Sayes Court

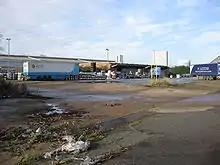
The location of Sayes Court manor house in 2009, from a similar viewpoint to the 1910 photo.

The London County Council decided to redesign the whole of this area. The resulting park included a well-equipped children's playground, a paddling pool with a fountain over artificial rocks, a heated playroom some 30 ft by , with a room for an attendant at one side and on the other staff offices, lavatories and a shelter with tables and chairs facing onto a formal garden with flower beds and grass plots. At the far end of this formal garden were flower beds and a small pool fed by a spout in the form of a frog. The park opened on 29 May 1951.